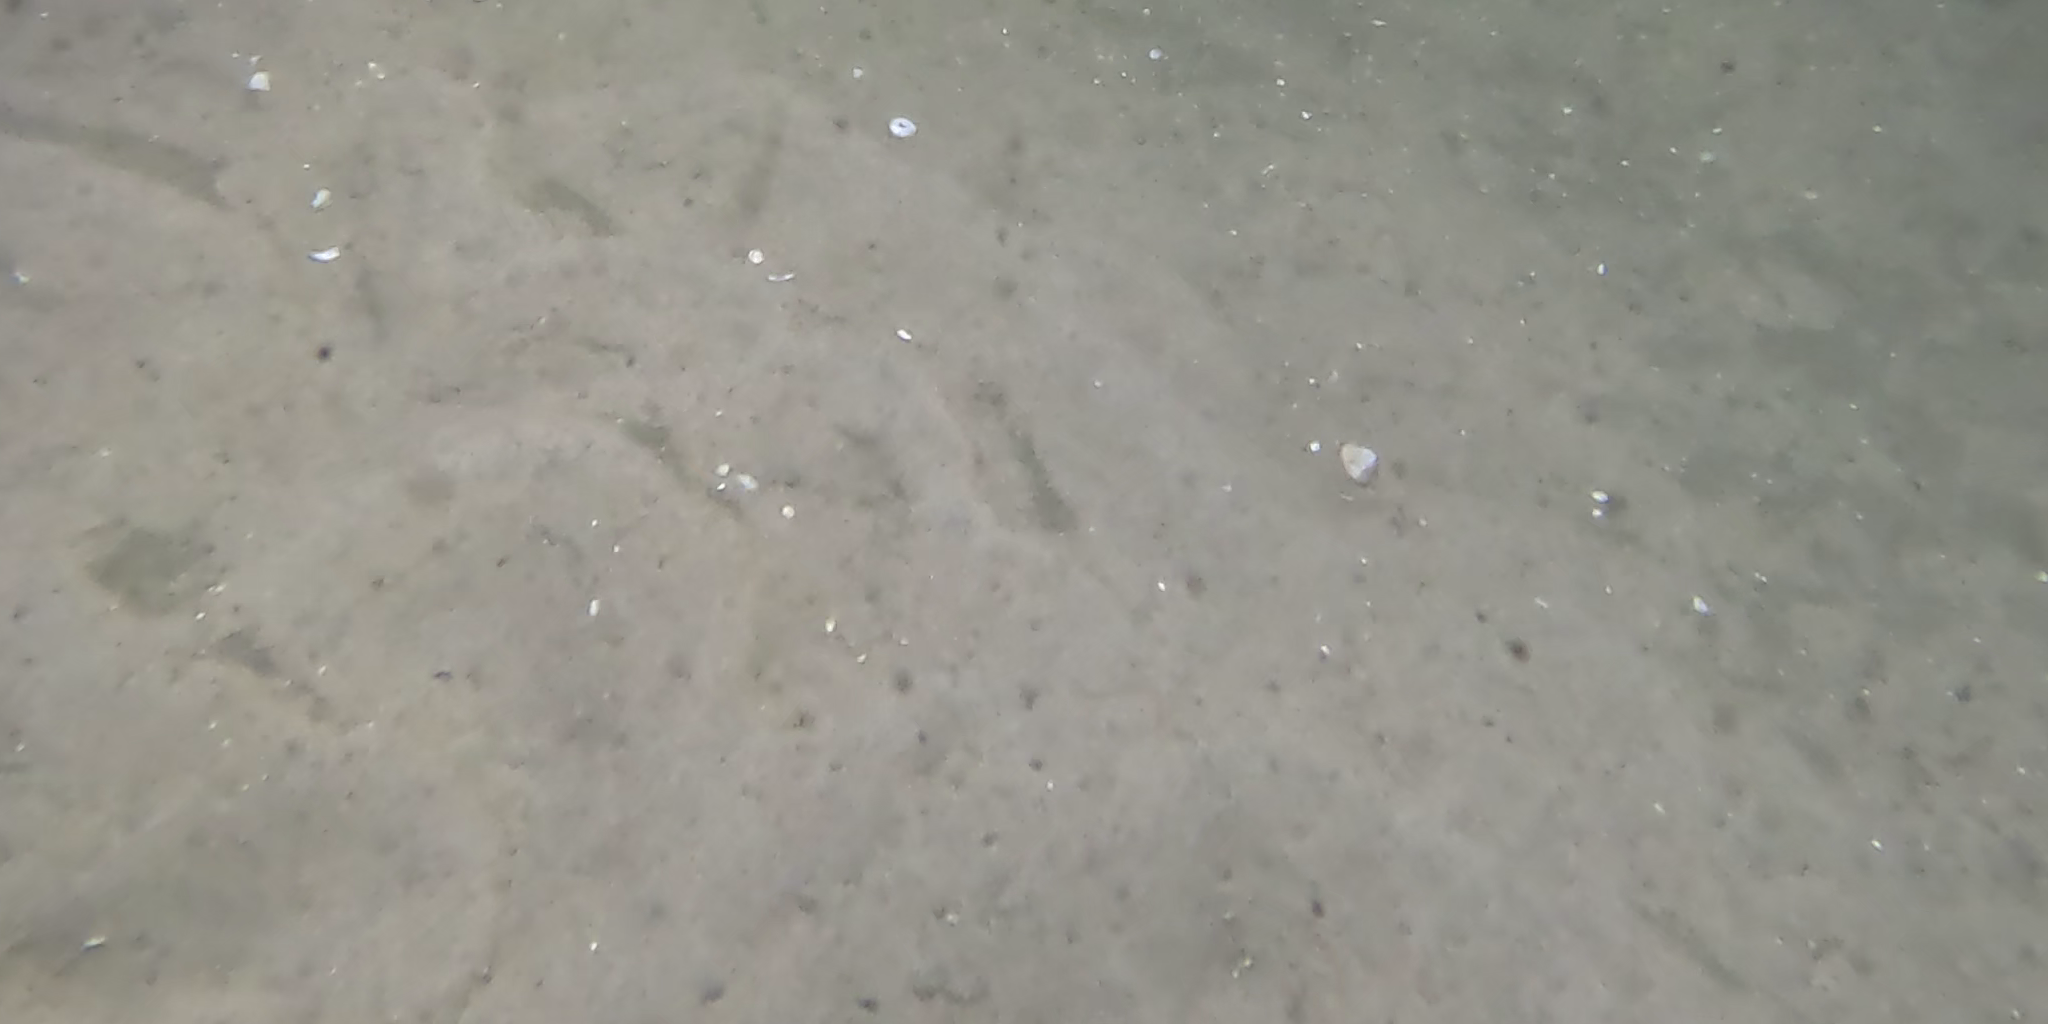
Seabed habitat: sand